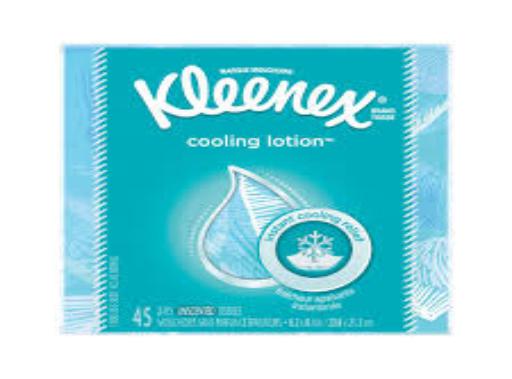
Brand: kleenex
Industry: Necessities